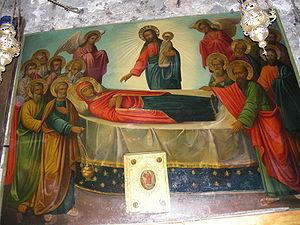
31° 46′ 48″ N, 35° 14′ 23″ E